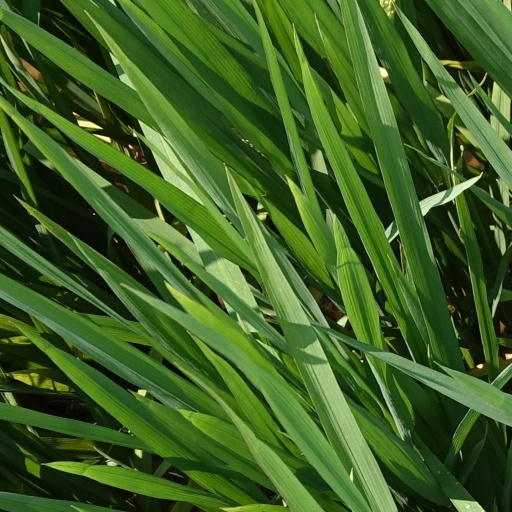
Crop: rice